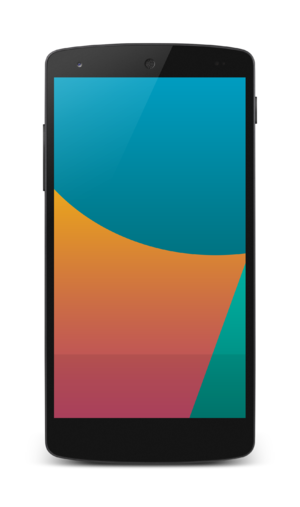
Le Nexus 5 est un smartphone codéveloppé par Google et par LG Electronics.